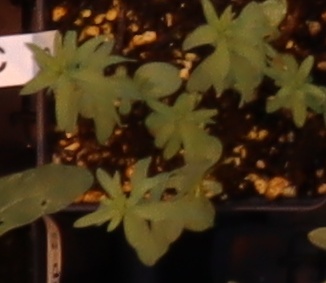
Label: Flax